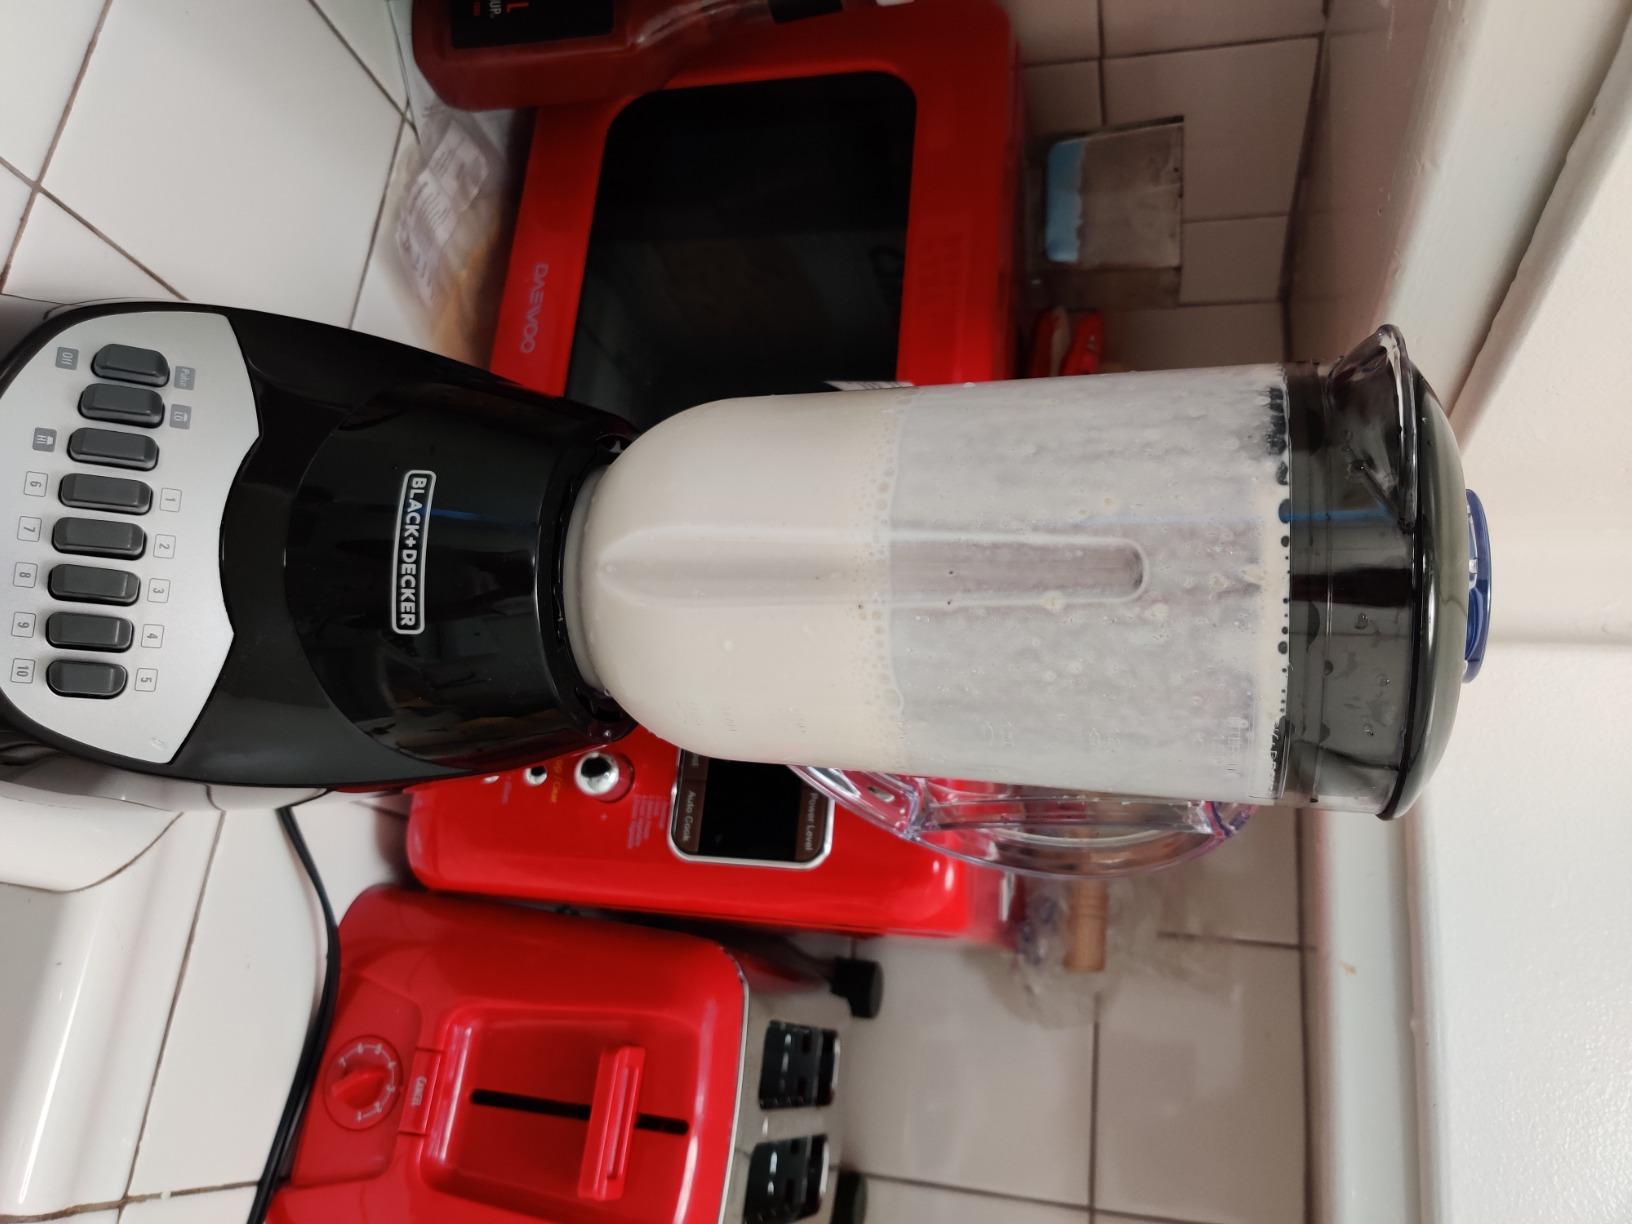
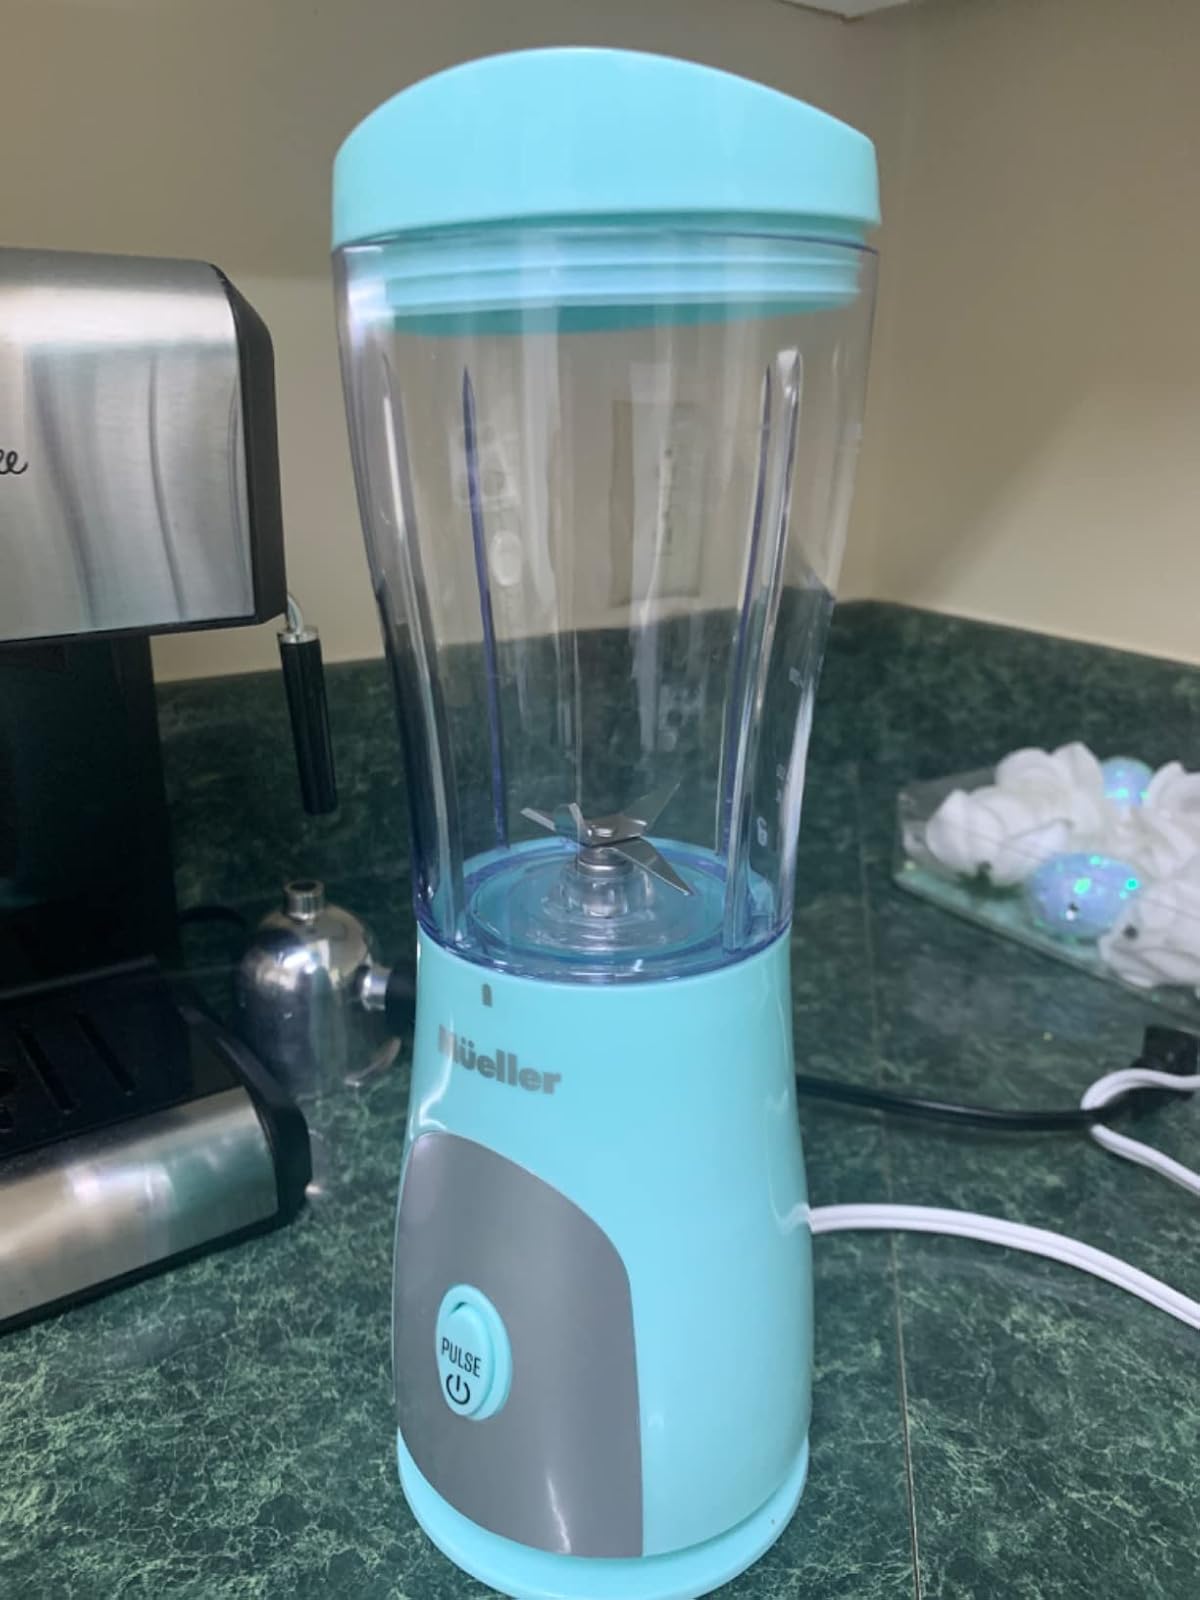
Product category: items_blender
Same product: no